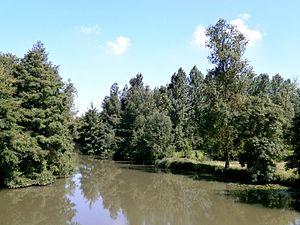
l'Indrois à Chédigny
Chédigny est une commune française du département d'Indre-et-Loire en région Centre-Val de Loire. La présence humaine sur son territoire est attestée depuis la Préhistoire. Si la commune actuelle est née à la Révolution de la fusion de deux anciennes paroisses, le nom de Chedignacum apparaît au milieu du XIIᵉ siècle alors que l’existence d’une châtellenie est attestée par des sources écrites au début du XIIIᵉ siècle.
L'Indrois est une rivière française, qui coule dans les départements de l'Indre et d'Indre-et-Loire, en région Centre-Val de Loire, et un affluent de Indre, donc un sous-affluent de la Loire.